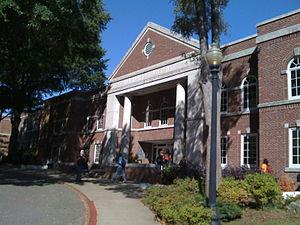
L'University of Central Arkansas est une grande institution américaine, située dans le comté de Faulkner, dans l'Arkansas, aux États-Unis. C'est une université publique.